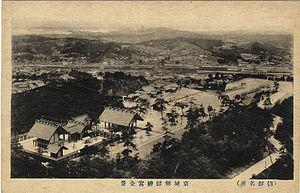
Le Chōsen-jingū est un sanctuaire shinto situé en Corée de 1925 à 1945 durant la colonisation japonaise de la Corée.